Xybots

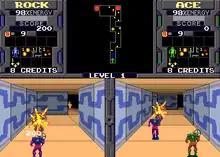
The gameplay area shows the perspectives of both characters in the lower half of the screen, with the top half being split between the player statuses and level map.

One or two players navigate through corridors as either Rock Hardy or Ace Gunn, battling enemy Xybots with a laser gun, seeking cover from enemy fire behind various objects and attempting to reach the level's exit. In certain levels, players face off against a large boss Xybot. Players move using the joystick, which also rotates to turn the player character. The lower half the screen shows the gameplay area for both players while the upper half is split between the map for the current level and the status display for each player. The display shows the player's remaining energy, which can be replenished by collecting energy pods within the levels. Energy can also be purchased at shops between levels, using coins dropped by defeated Xybots. The player can also purchase power-ups at these shops, including extra armor, increased speed, strength and firepower along with maze and enemy maps.